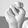
ASL letter: N